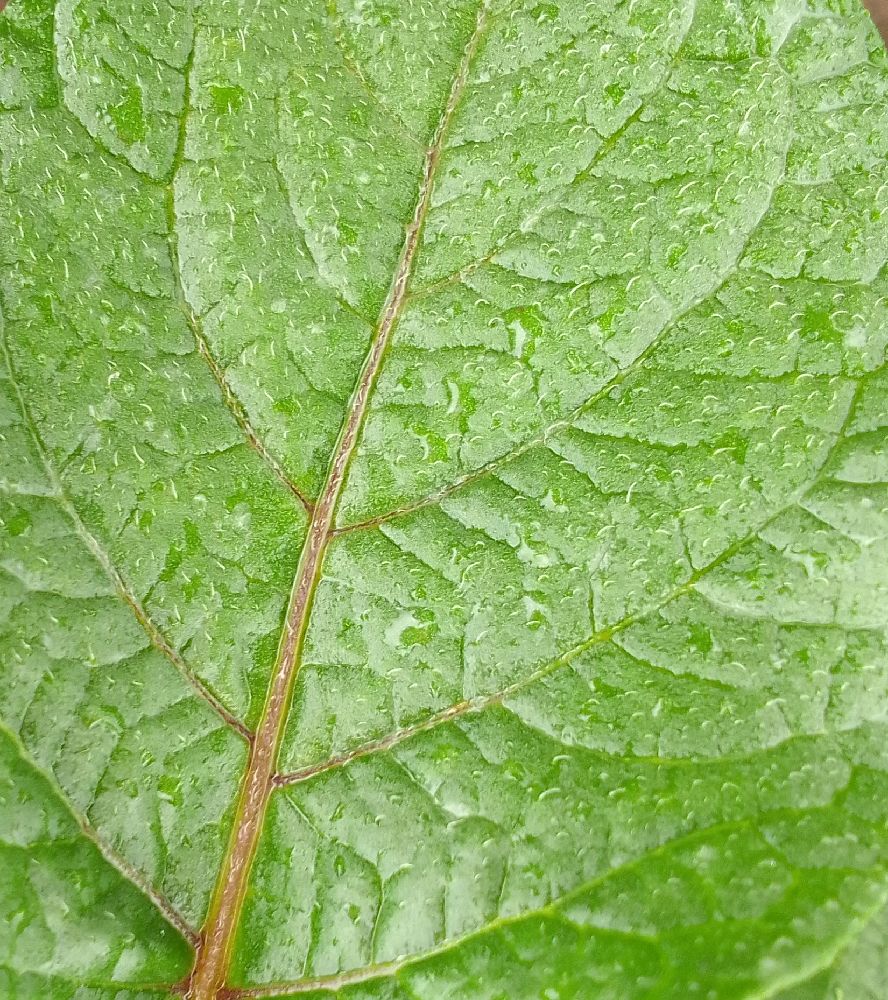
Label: Healthy